Tonina Torrielli

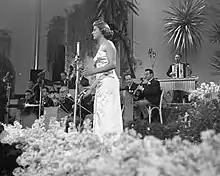
Torrielli performing at Sanremo 1958

A worker at a candy factory in Novi Ligure (after which she would later be dubbed "La Caramellaia di Novi Ligure", "The Confectioner from Novi Ligure"), she participated in a RAI contest for new voices in 1955, being selected to compete at the Sanremo Music Festival 1956. Her performance of the song "Amami se vuoi" earned her the second place, behind Franca Raimondi with "Aprite le finestre". Both singers were selected to represent at the upcoming first edition of the Eurovision Song Contest; it is unknown what position the songs finished, since the vote was secret and only the winning song was announced.